Carbon footprint

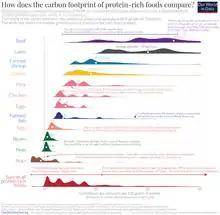
Comparison of the carbon footprint of protein-rich foods

A formal definition of carbon footprint is as follows: "A measure of the total amount of carbon dioxide (CO) and methane (CH) emissions of a defined population, system or activity, considering all relevant sources, sinks and storage within the spatial and temporal boundary of the population, system or activity of interest. Calculated as carbon dioxide equivalent using the relevant 100-year global warming potential (GWP100)."